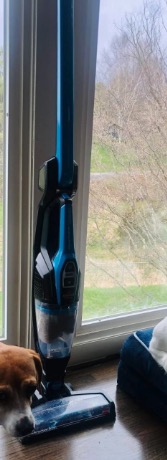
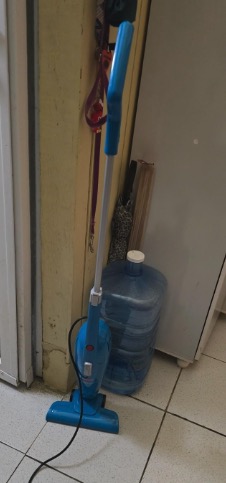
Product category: items_vacuum
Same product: no